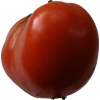
Label: tomato